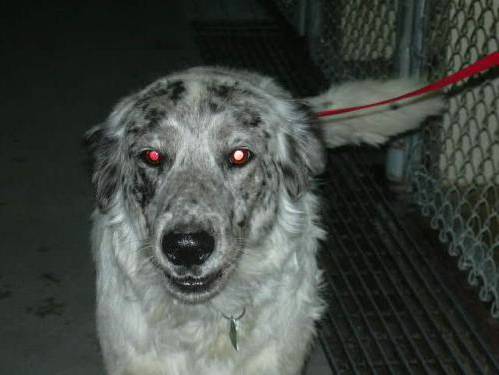
Label: dog